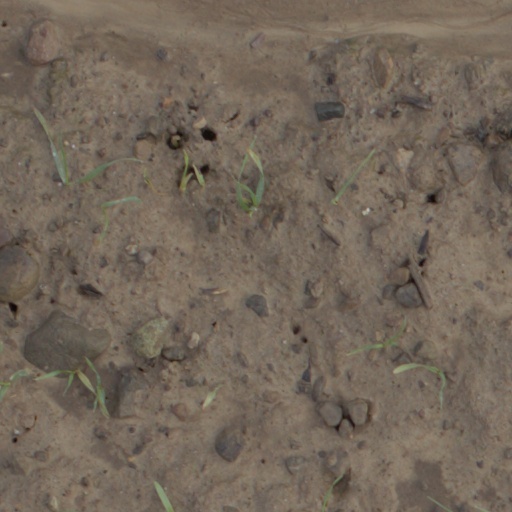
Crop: wheat